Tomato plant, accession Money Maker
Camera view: tilt-top (135 deg); turntable rotation: 240 degrees
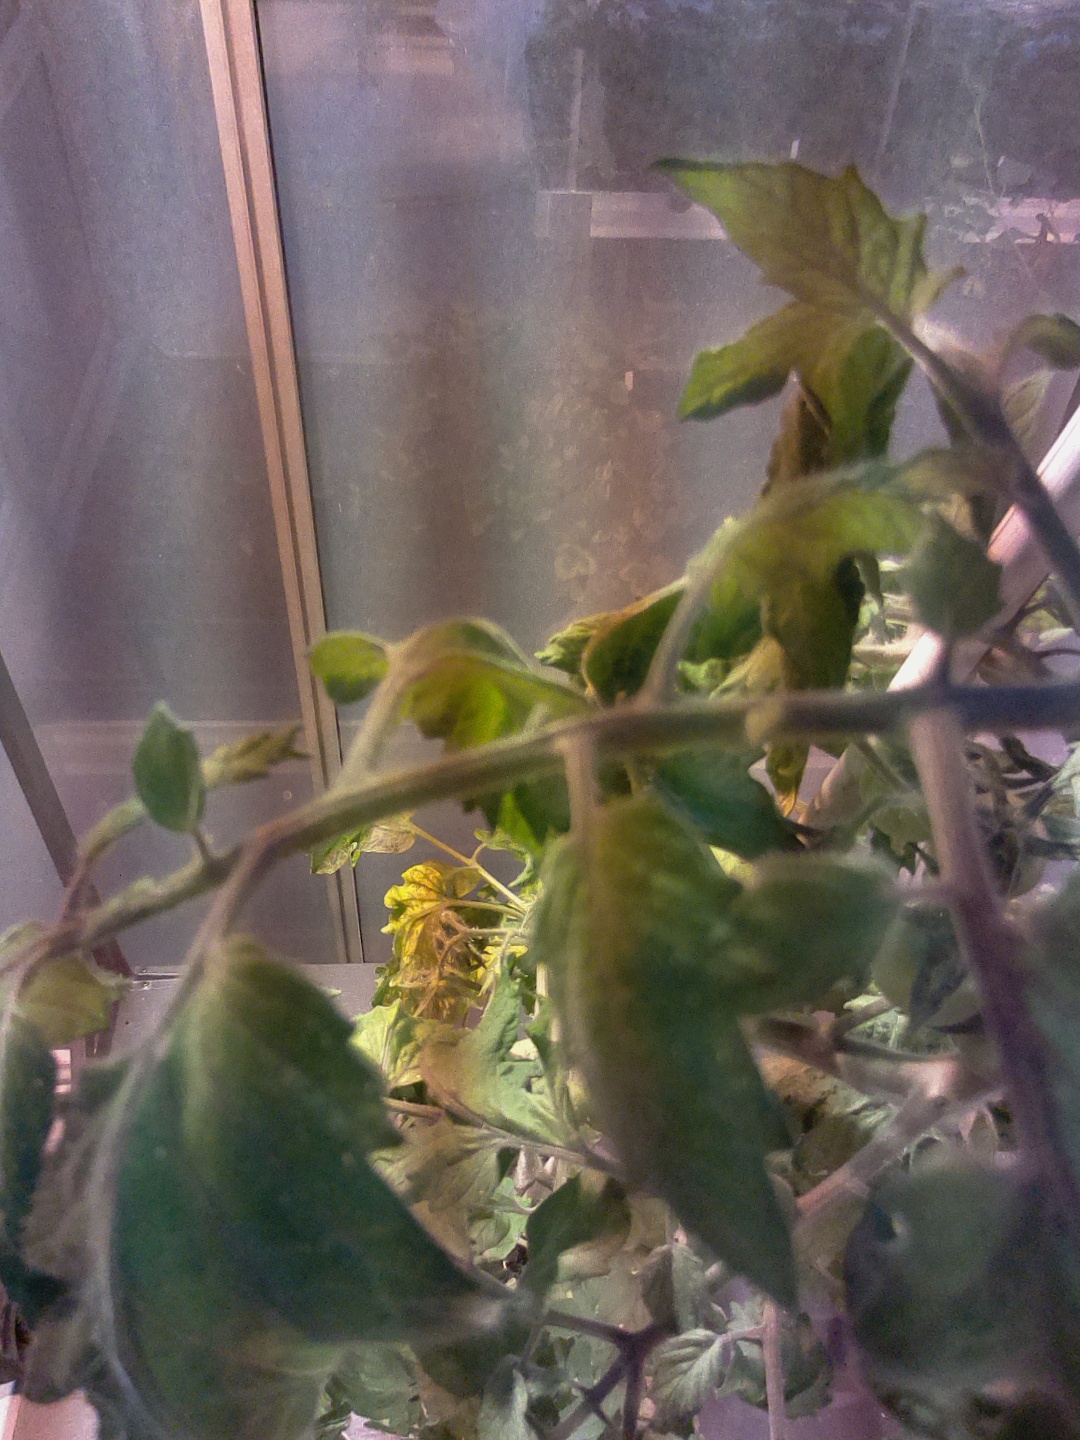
BBCH growth stage 71: 10%-20% of final fruit size